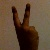
The image shows a hand gesture representing the number 2 in Indian Sign Language.